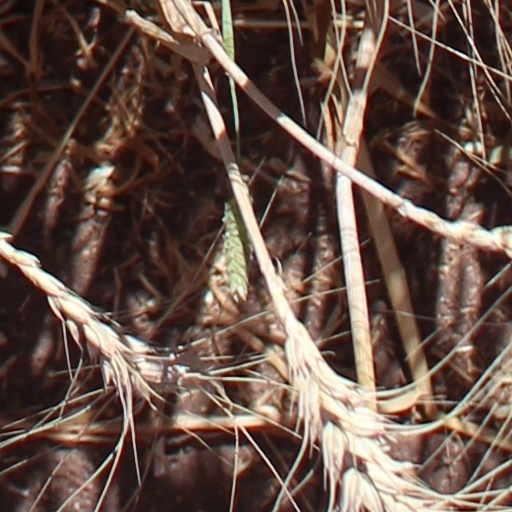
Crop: wheat